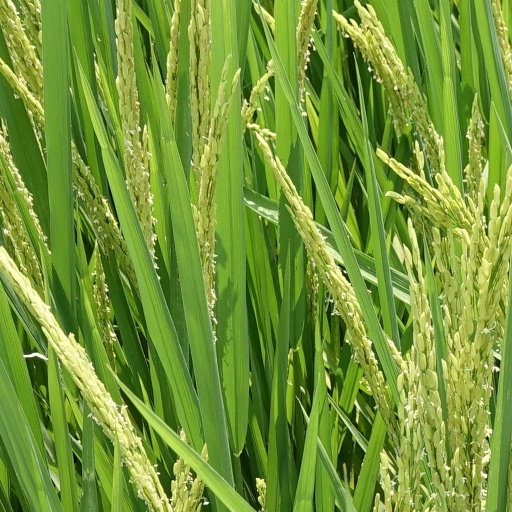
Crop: rice